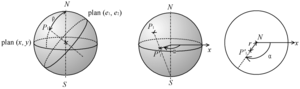
La figure de pôles est une manière de représenter les orientations dans l'espace.